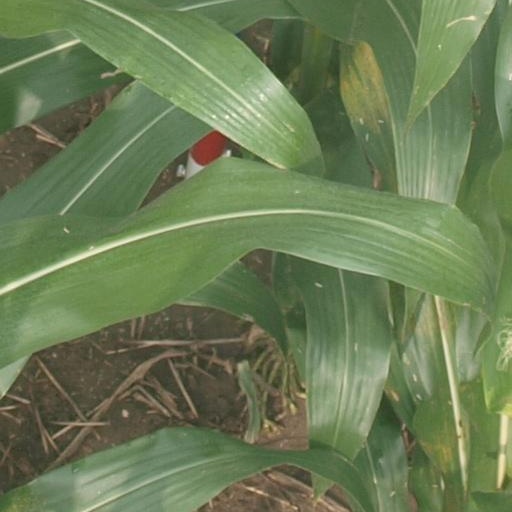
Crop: maize; corn